Bawdy House Riots of 1668

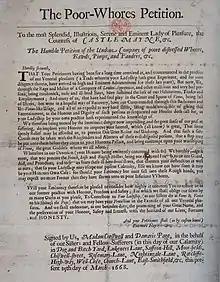
"The Poor-Whores Petition"

During the riots, attacks were made on the court, the Duke of York, and the bishops. Demands were made for religious toleration and protesters' slogans included "Liberty of Conscience!" Rioters drew up 'mock Petitions' from the 'poor whores' which stressed support for whores by Catholics, and by Anglicans leading the campaign against Nonconformist worship. And a satire made the point explicit in discussion of a bill to be passed in Parliament for a 'full Toleration of all Bawdy-houses' but for the suppression of 'all Preaching, Printing, Private Meetings, Conventacles, etc.' Prostitutes and brothel owners such as Damaris Page and Elizabeth Cresswell who had been affected by the riots published "The Poor Whores' Petition", a satirical letter addressed to King Charles II's mistress Lady Castlemaine. It requested that she come to the aid of her "sisters" and pay for the rebuilding of their property and livelihoods, and sought to mock the extravagance and licentiousness of Lady Castlemaine and the royal court. The behaviour of the King, who had been engaged in a series of extra-marital affairs with well-known courtesans, and the debauchery in his court, were seen as one of the causes of the riots. Pepys mentions that the riots were perceived as anti-royal demonstrations by working-class apprentices centred on Moorfields, with echoes of the Puritanism of the Cromwellian era. He noted, "How these idle fellows have had the confidence to say that they did ill in contenting themselves in pulling down the little bawdy-houses, and did not go and pull down the great bawdy-house at Whitehall."